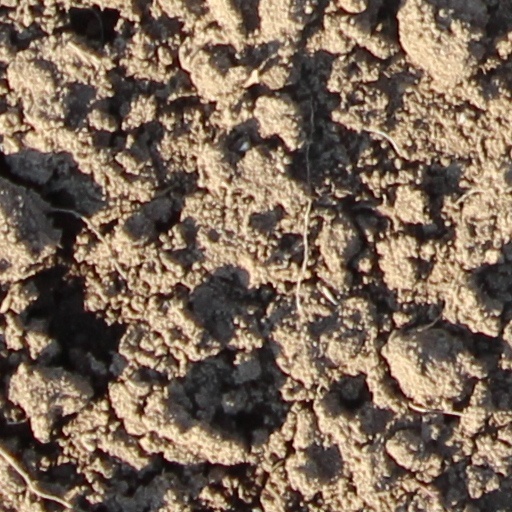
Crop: wheat